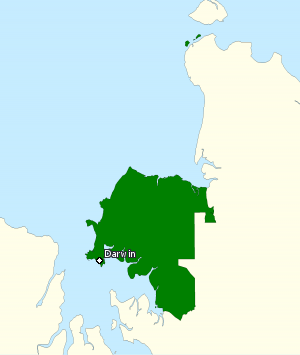
Valgkredse til Repræsentanternes Hus i Australien / Commonwealth valgkredse fra 2010 / Territorierne
Valgkreds i Solomon i Northern Territory
Der er 150 valgkredse til Repræsentanternes Hus i Australien, kaldet Divisions, som hver vælger en repræsentant til Australiens Repræsentanternes Hus. De betegnes ofte electorates eller seats. Hver valgkreds vælger et medlem til Repræsentanternes hus, så valgkredsene er enkeltmandskredse.